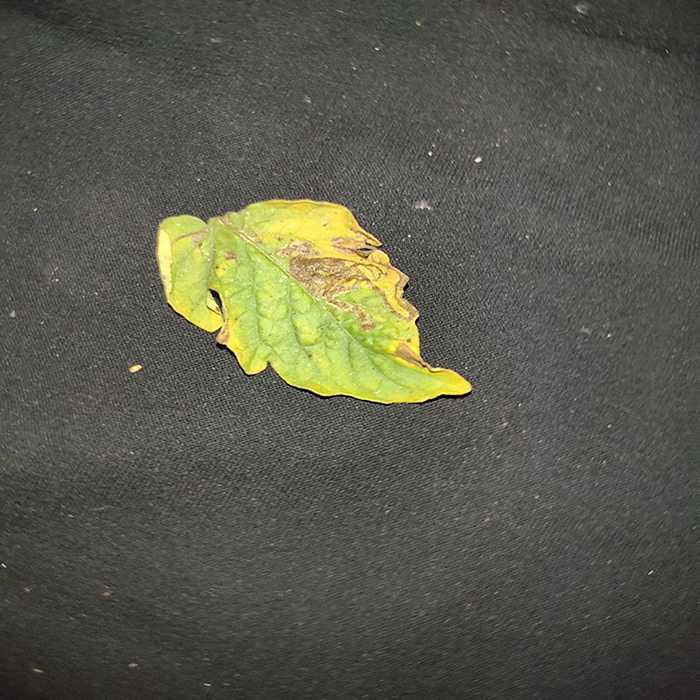
Plant: Tomato
Label: Tomato Bacterial spot